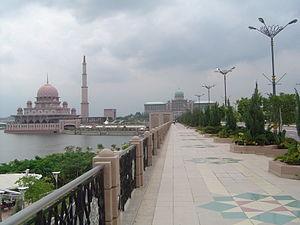
Cet article recense les capitales ayant été créées dans ce but.